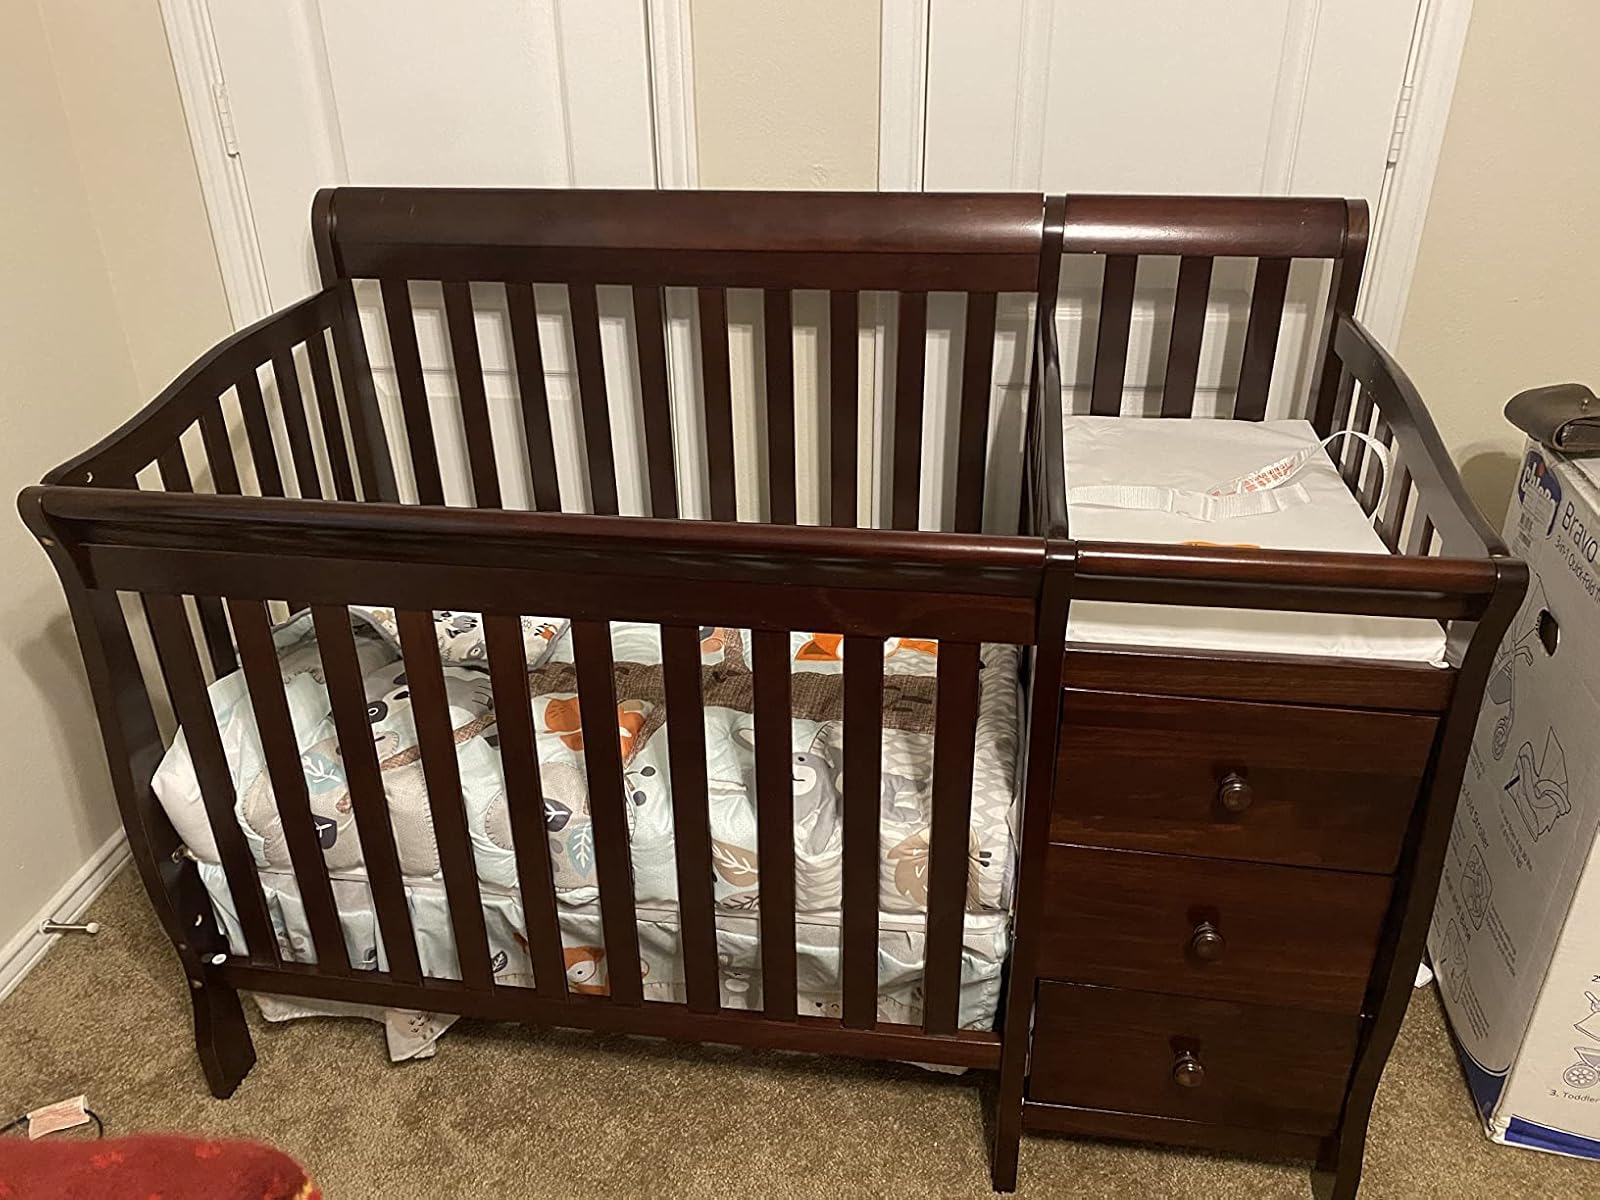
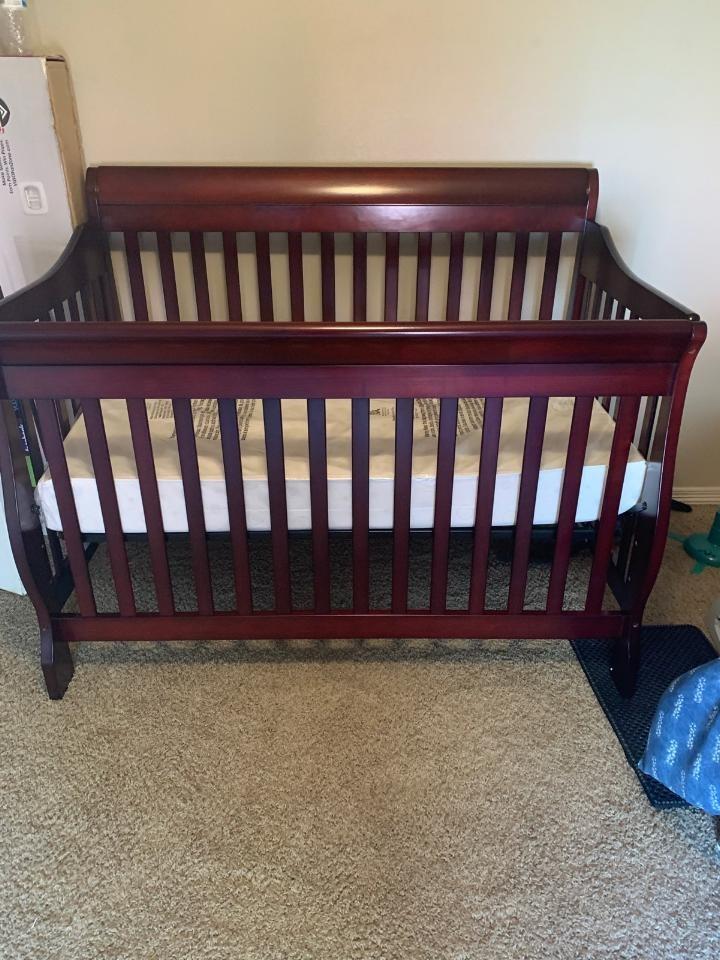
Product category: products_crib
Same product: no